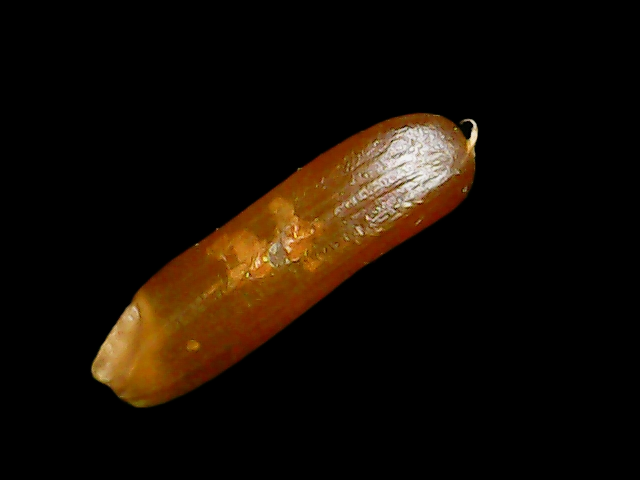
Rice variety: Binadhan20